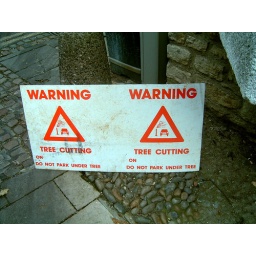
cars will be attacked by trees